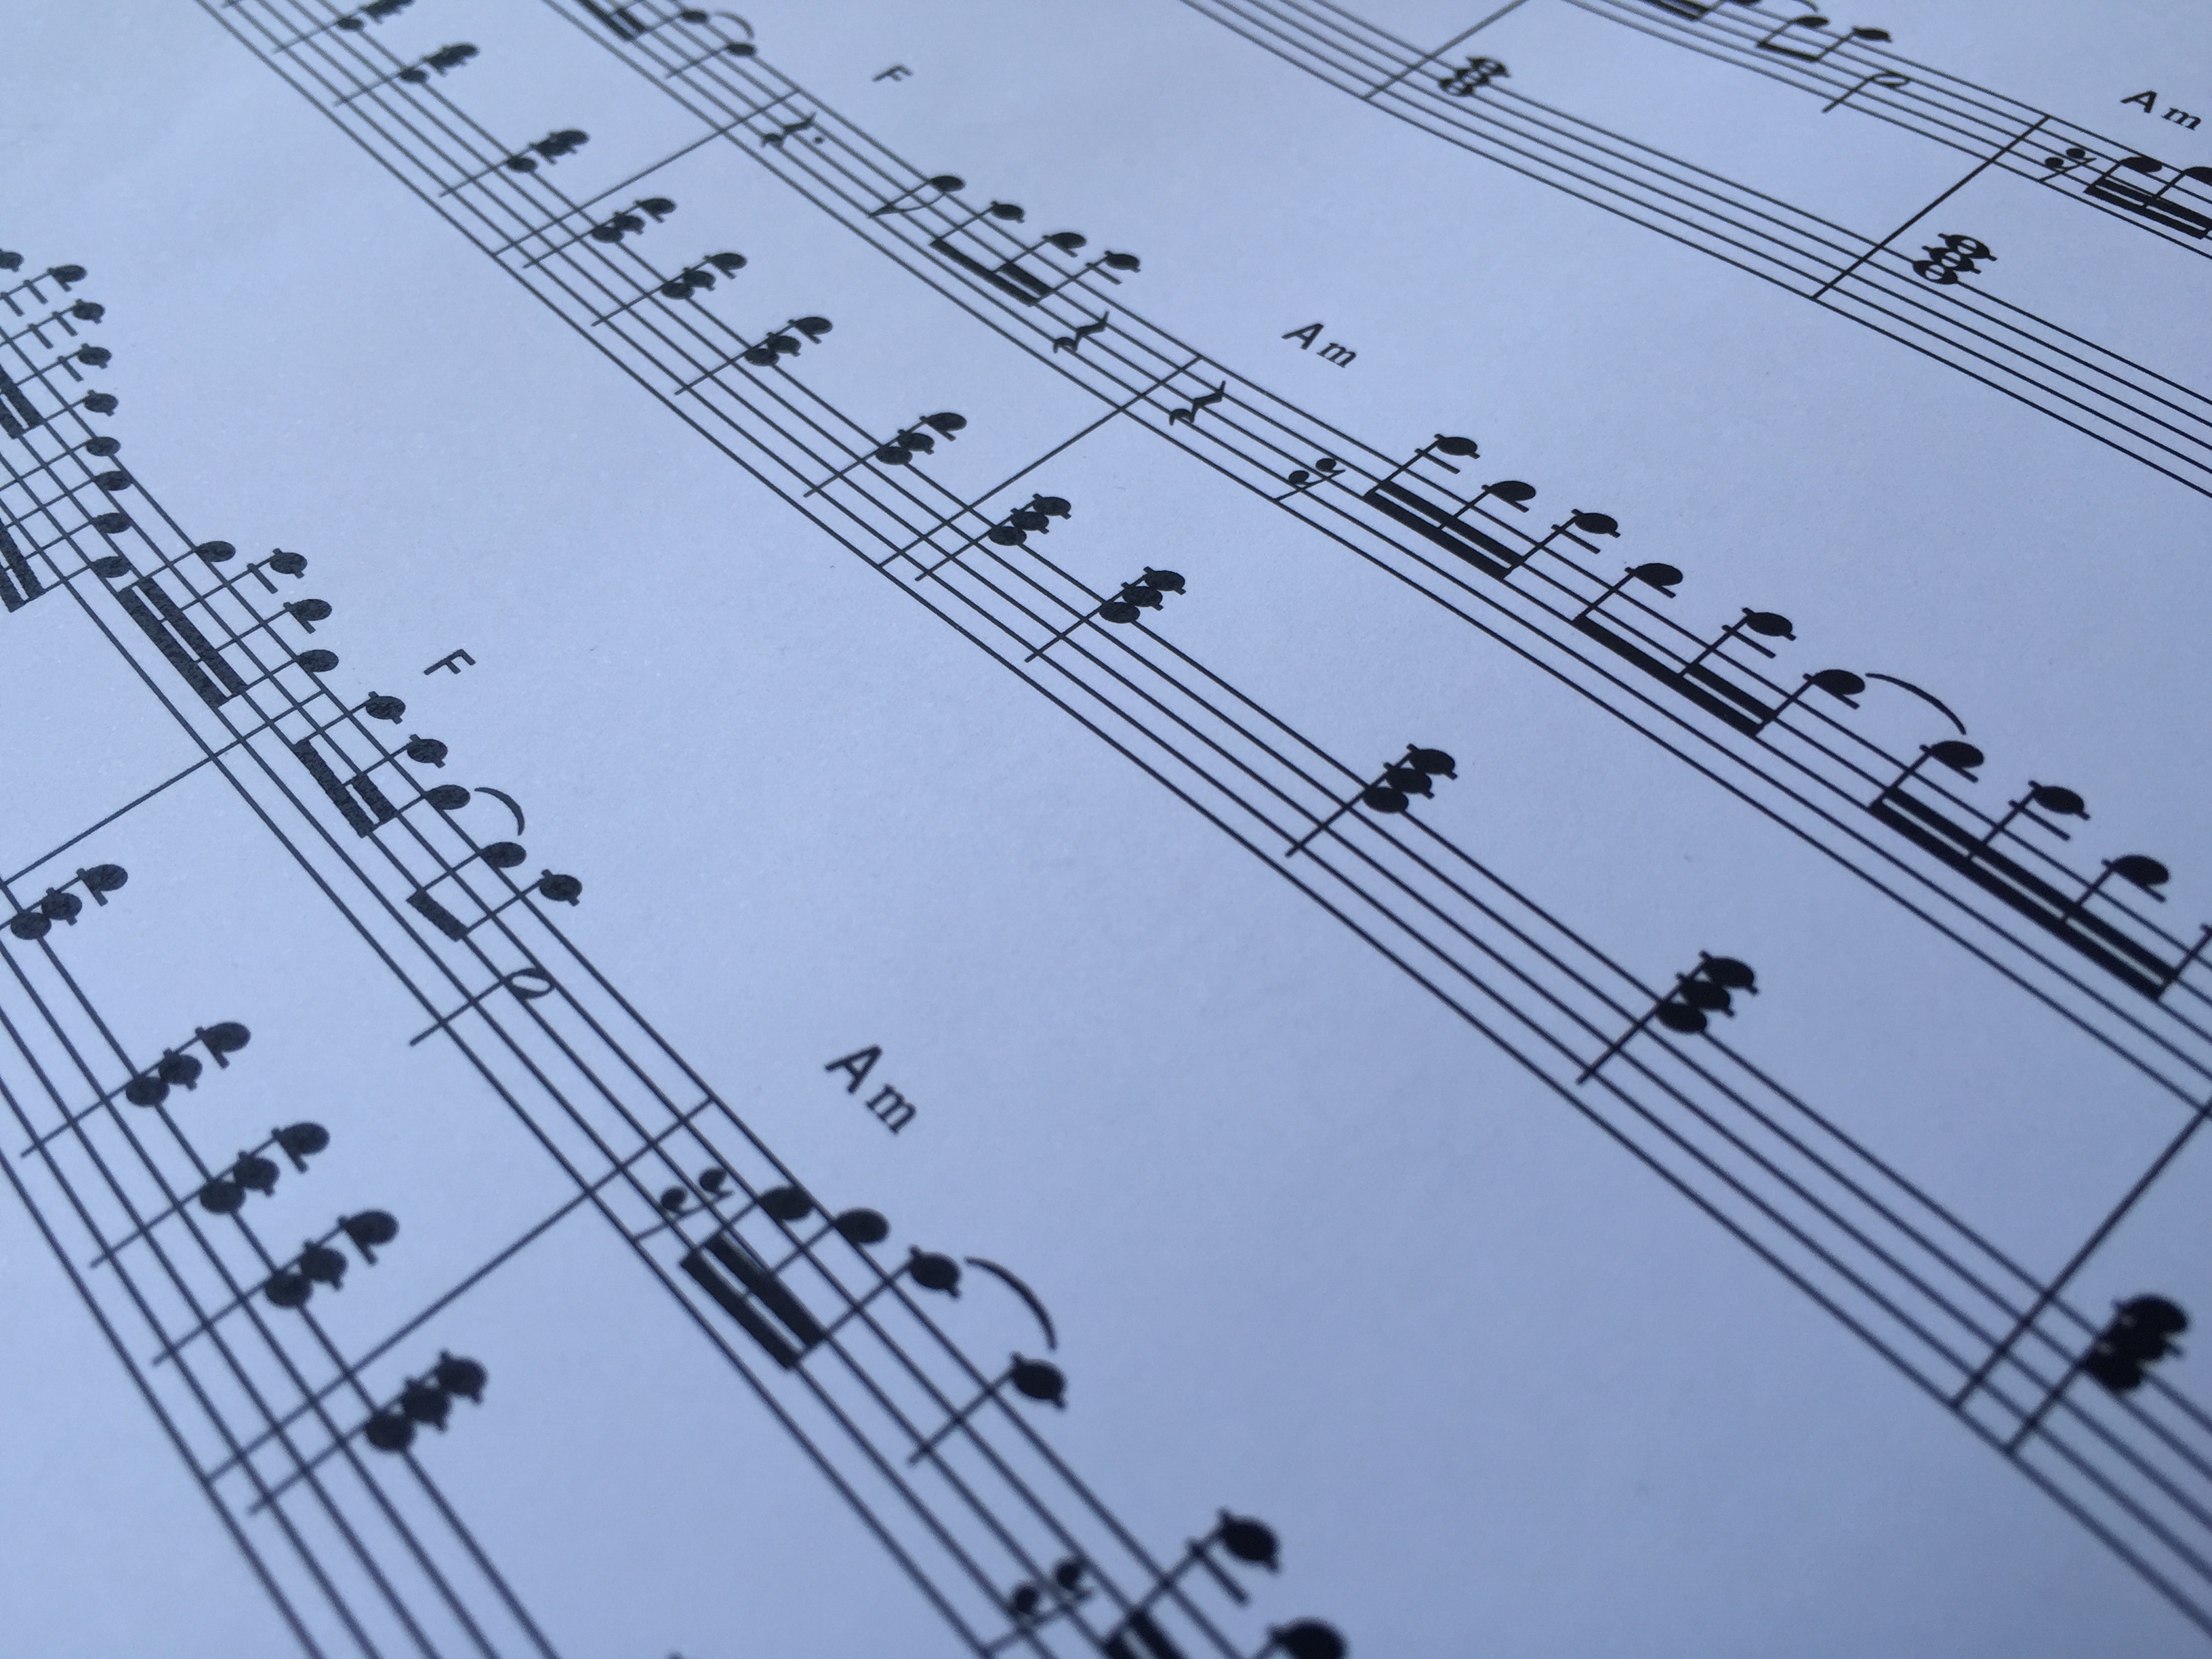
music, skyscraper, line, electricity, sheet music, compose, drawing, composition, shape, clef, notenblatt, piece of music, staves